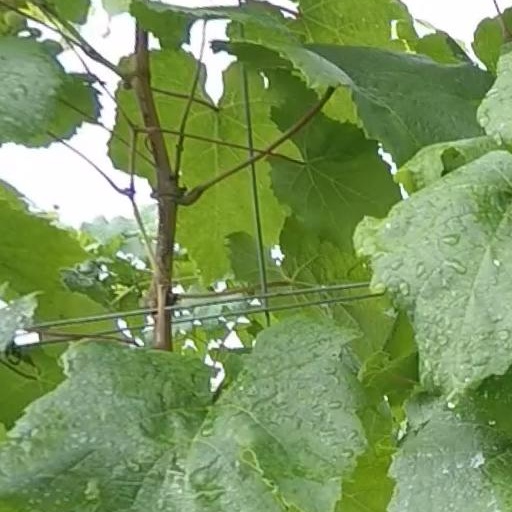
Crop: grape